Danny (Finnish singer)

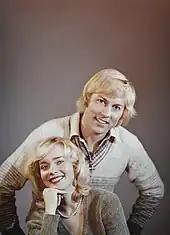
Armi Aavikko and Danny in 1979.

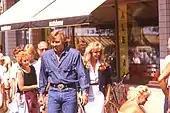
Danny and Armi in Heinola on 8 July 1989

Some of the best known hits for Danny in the 1970s were "Vai niin, vai niin" ("How Do You Do"), "Maantieltä taloon" ("Son of My Father" by Chicory Tip) and "Kuusamo" ("L'ete Indien – Africa" performed also by Joe Dassin) in reality Danny´s "Kuusamo" is exactly based on the version recorded by Frank Farian, a version which Farian recorded using an alias-name "Exodus" as the artist name and produced the version by using an alias-name "Monfa" as the producer, the first and original version of the song is recorded by the band named "Albatros", where Toto Cutugno was the Lead singer. In 1977 Danny joined together with former Miss Finland, Armi Aavikko, with whom he had the extremely popular hits "Tahdon olla sulle hellä" and "Kaiken sulle antaisin".